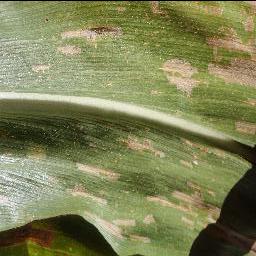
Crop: corn
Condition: (maize)_cercospora_spot_gray_spot